Tarzan and the Leopard Woman

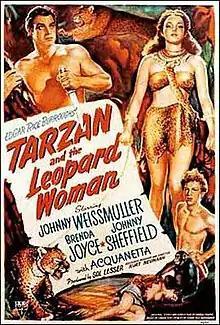
Theatrical release poster

Tarzan and the Leopard Woman is a 1946 American action film based on the Tarzan character created by Edgar Rice Burroughs and portrayed by Johnny Weissmuller. Directed by Kurt Neumann, the film sees Tarzan encounter a tribe of leopard-worshippers. It was shot in the Los Angeles County Arboretum and Botanic Garden. Its plot has nothing in common with Burroughs' 1935 novel "Tarzan and the Leopard Men".